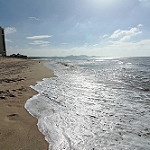
Label: sea